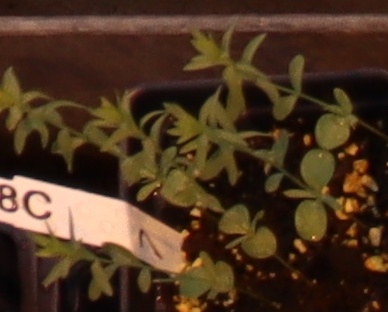
Label: Flax